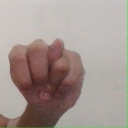
अक्षर: न